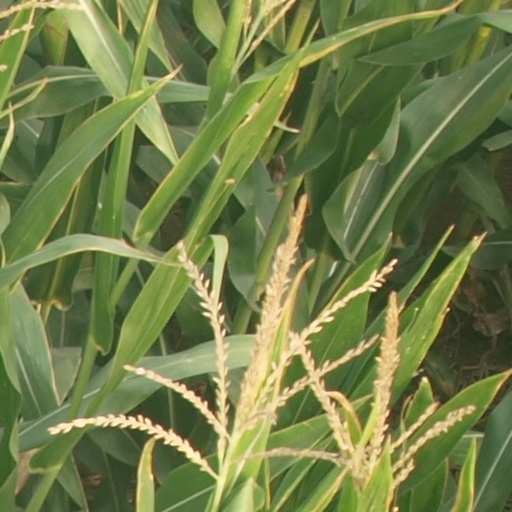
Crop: maize; corn